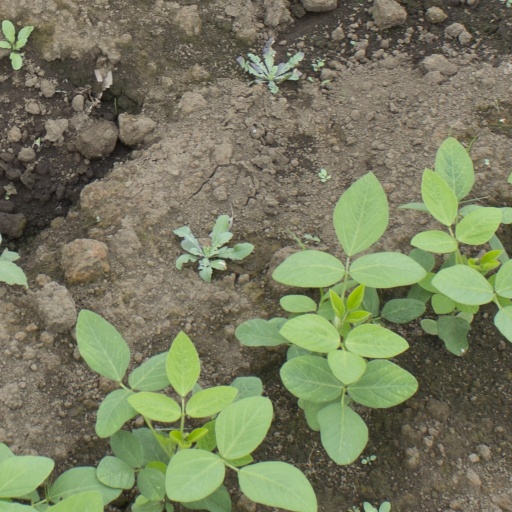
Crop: soybean